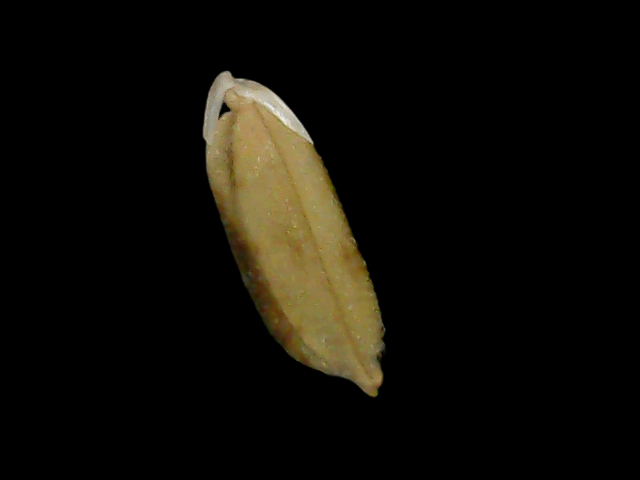
Rice variety: Bd76